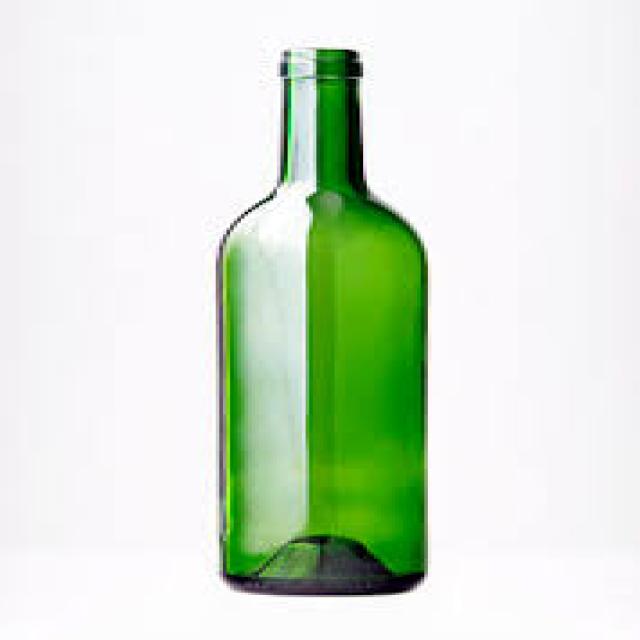
Label: Glass